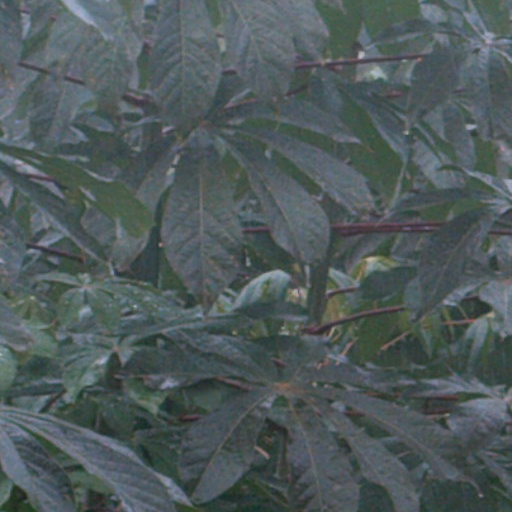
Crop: cassava